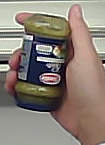
Product: barilla_pesto